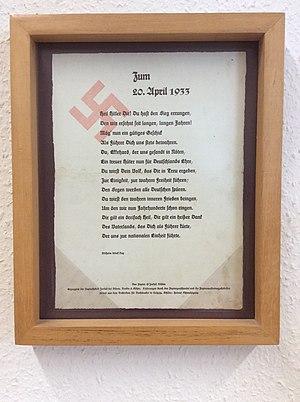
Karl Gerhard Fröbe, dit Gert Fröbe, est un acteur allemand à la carrière européenne, né le 25 février 1913 à Zwickau et mort le 5 septembre 1988 à Munich.